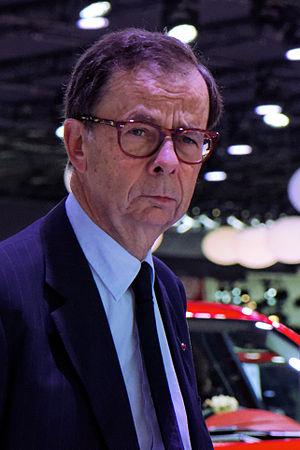
Louis Schweitzer, né le 8 juillet 1942 à Genève, est un haut fonctionnaire et homme d'affaires français, particulièrement connu pour sa présidence du groupe automobile Renault de 1992 à 2005.